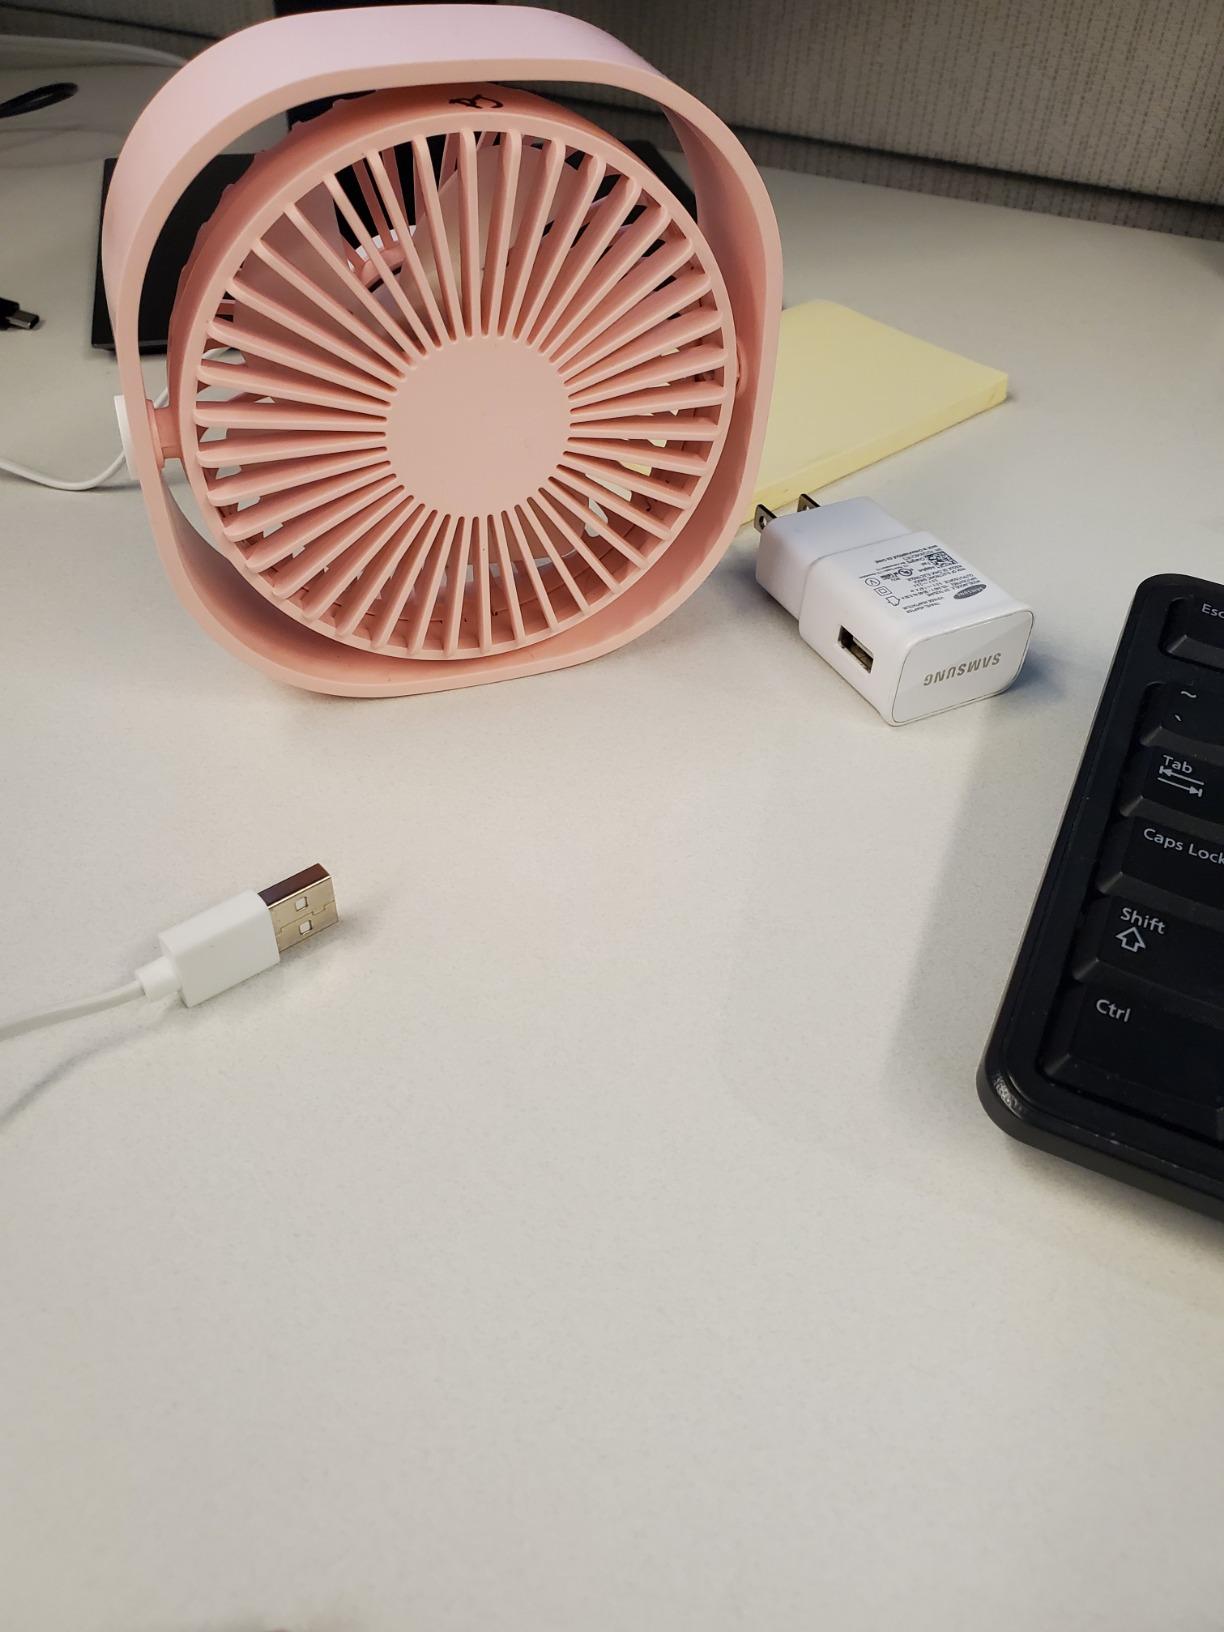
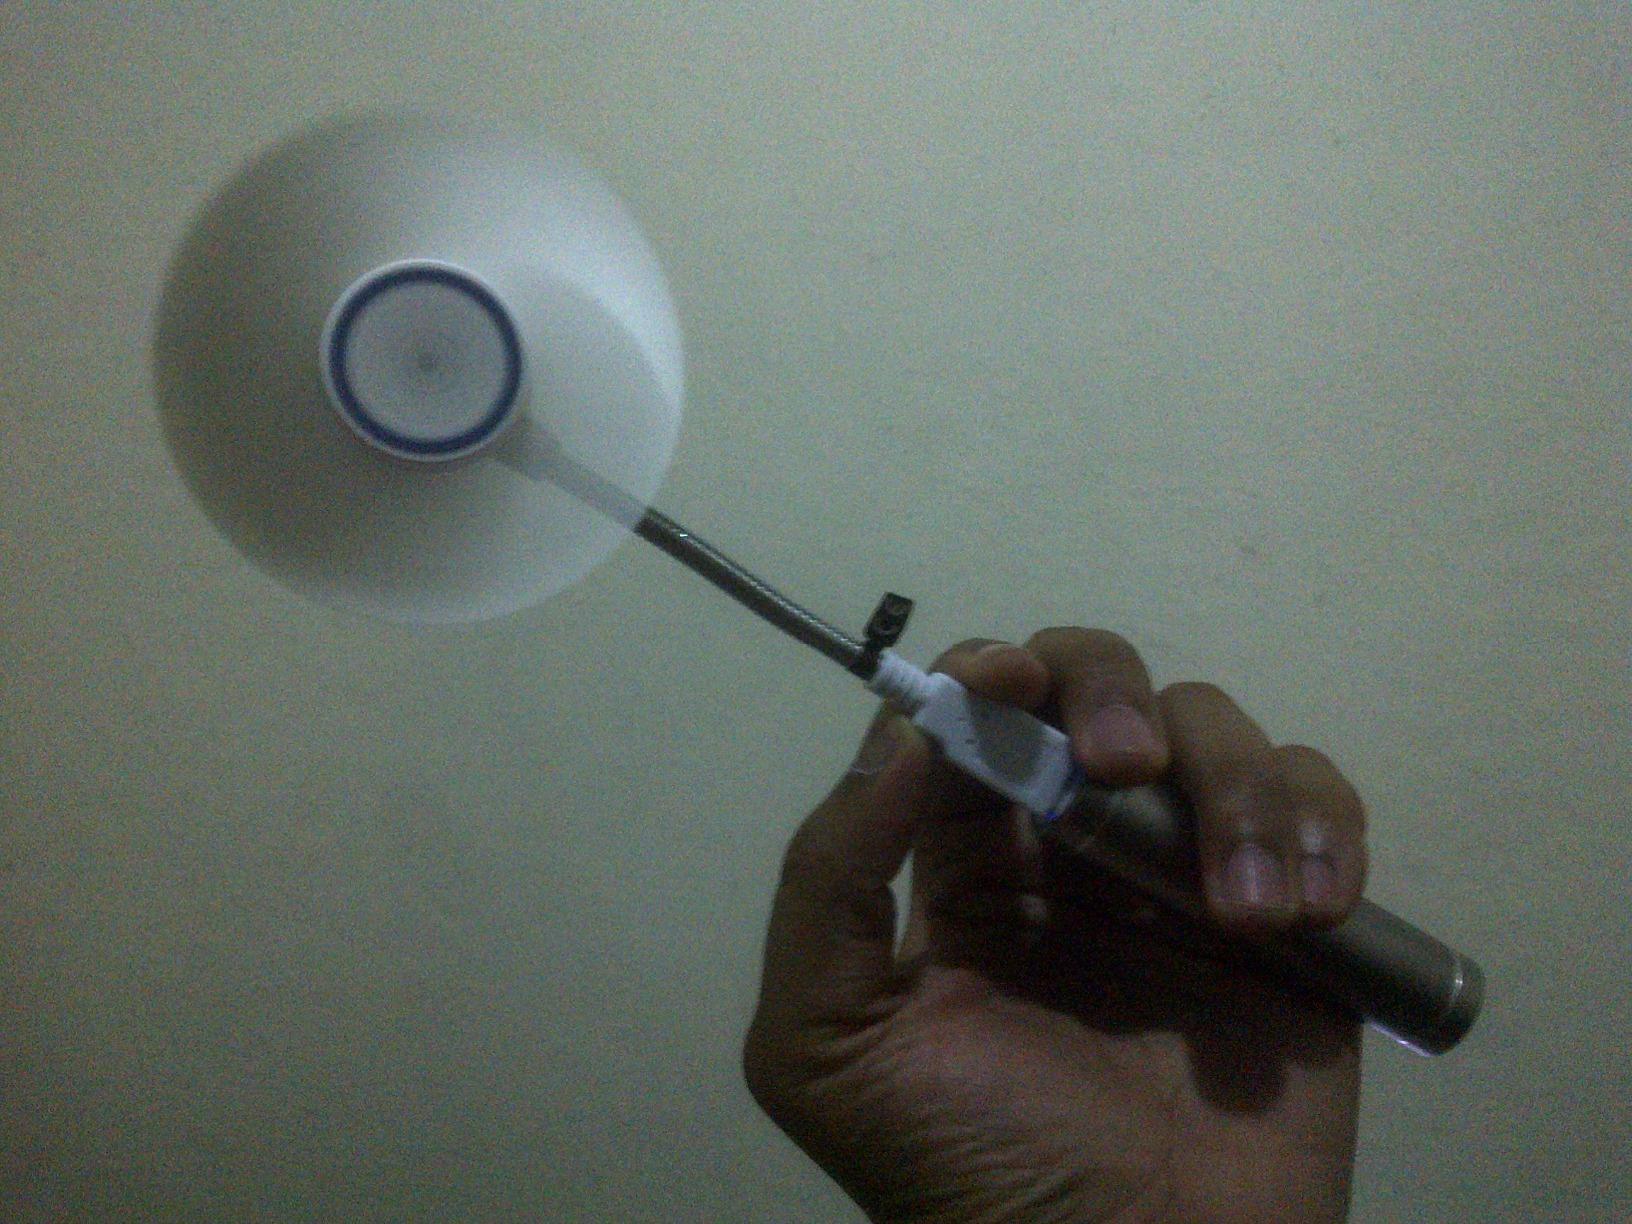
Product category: fan
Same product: no